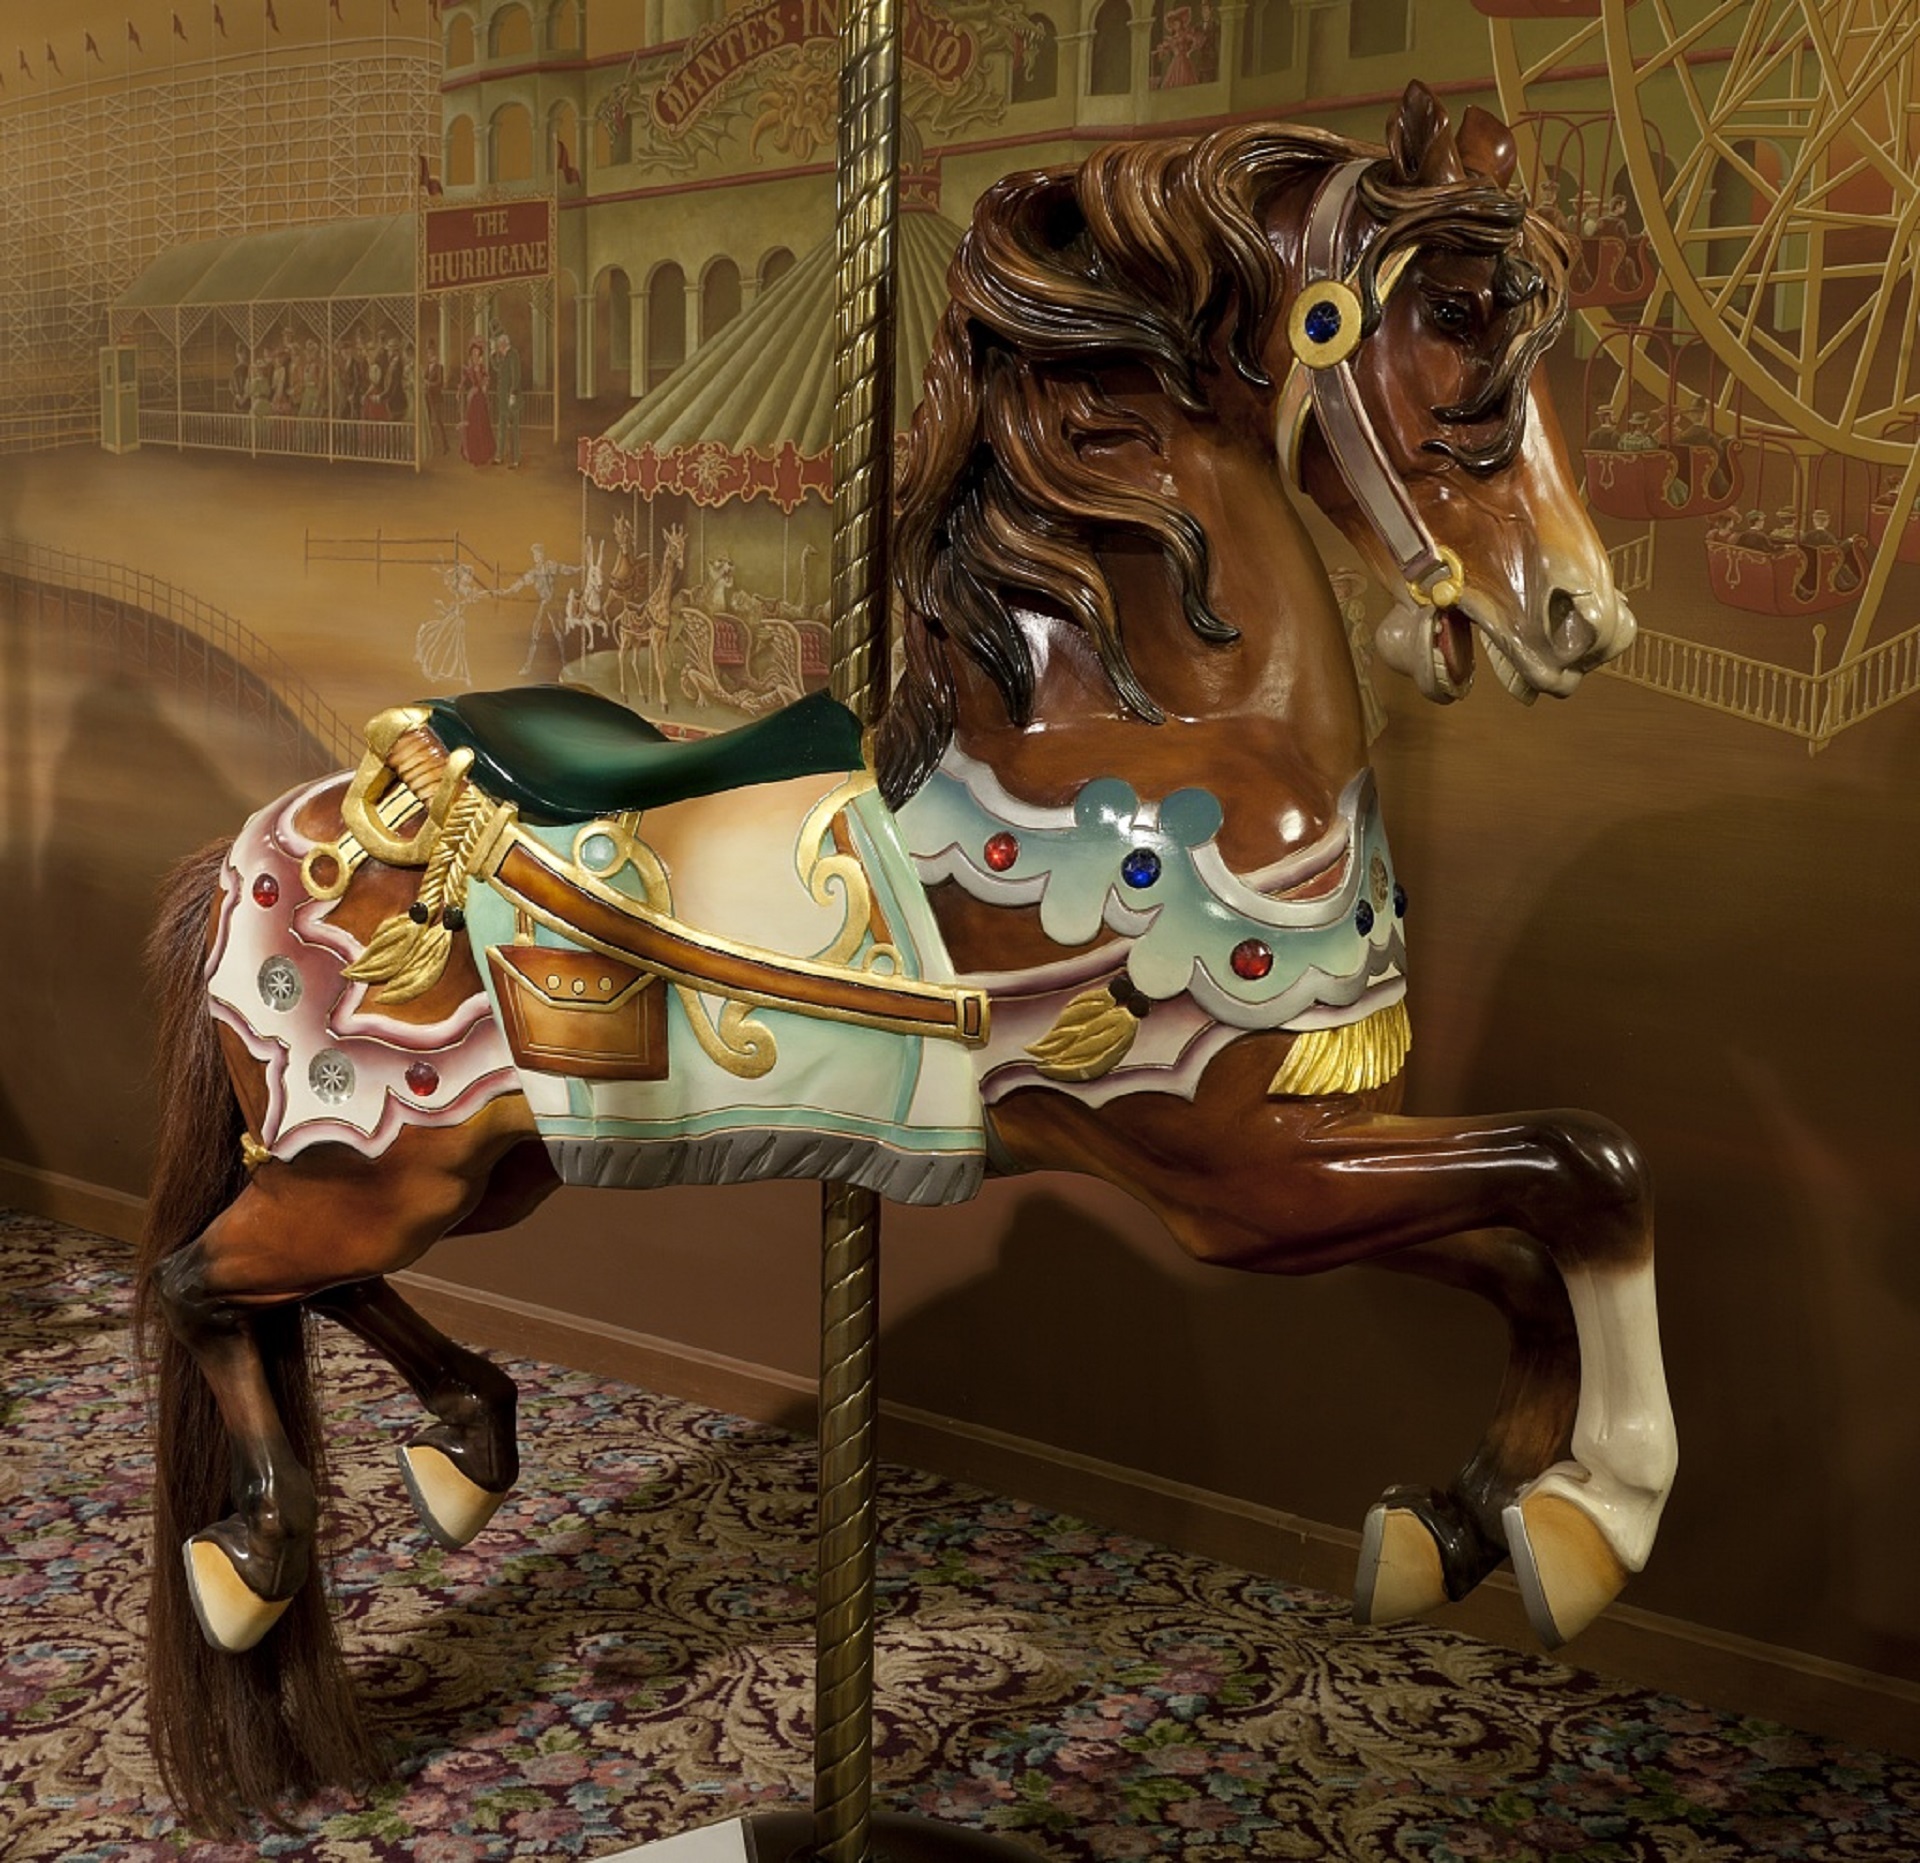
vintage, retro, recreation, amusement park, park, carousel, leisure, childhood, fun, amusement, wooden horse, merry go round, amusement ride, outdoor recreation, horse like mammal